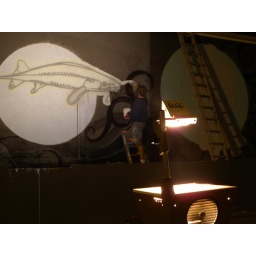
painting wall on theater that no longer exists in ap